Welkom

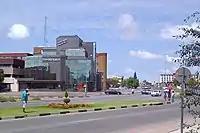
Buiten Street, Welkom

Welkom's economy centres on the mining of gold and uranium and is the hub of the Free State Goldfields. Welkom has contributed 21% to the free world's gold sales. The city and immediate surroundings are dominated by the headgears and reduction plants of several gold and uranium mining companies, including St Helena, Unisel, Welkom, Western Holdings, Free State Geduld, President Brand, President Steyn, Erfdeel Dankbaarheid, Phakisa, and Tshepong.